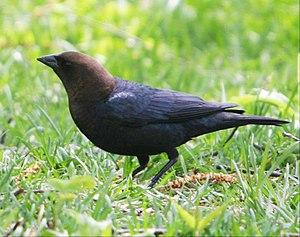
Vacher à tête brune (mâle).